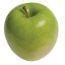
Label: apple